Santa Maria in Valle Porclaneta

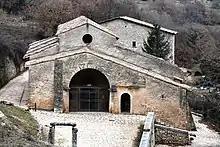
View of the church

Chiesa di Santa Maria in Valle Porclaneta (Italian for "Church of Santa Maria in Valle Porclaneta") is a Romanesque church in Rosciolo dei Marsi (a "frazione" of the comune of Magliano de' Marsi), in western Abruzzo, central Italy.